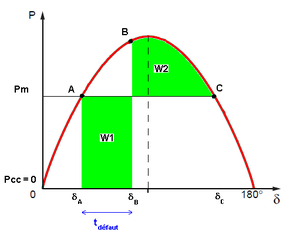
Générateur électrique synchrone en cas de court circuit électrique.
La stabilité des réseaux électriques est une qualité de leur régulation par laquelle les situations modérément perturbées reviennent progressivement à un état d’équilibre.